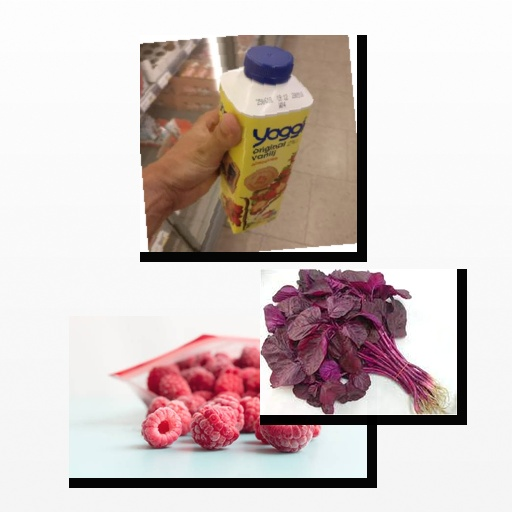
Food items: amaranth, strawberry_yoghurt, raspberry